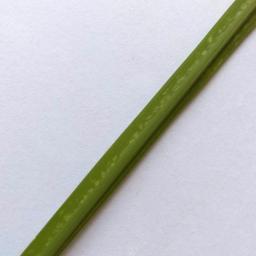
Label: Rice___Healthy